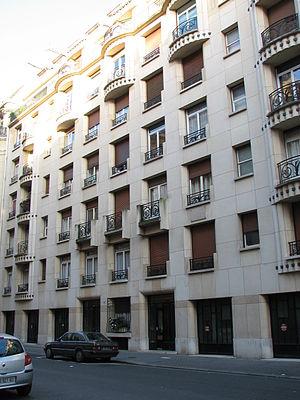
Elefthérios Kyriákou Venizélos, né le 11 août 1864 à Mourniés, en Crète, et décédé le 18 mars 1936 à Paris, en France, est un homme politique grec, considéré, dès 1921, comme le « fondateur de la Grèce moderne ».